James M. Ridenour

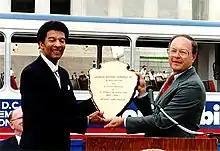
Mr. James M. Ridenour presenting a plaque to Mr. Tom Mack of Landmark Services Tourmobile, Inc.

James M. Ridenour, The National Parks Compromised: Pork Barrel Politics and America's Treasures (Merrillville, IN: ICS Books, 1994).